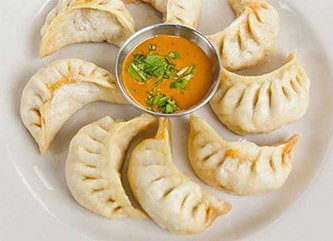
Dish: momos